Slyck Wagner Brown

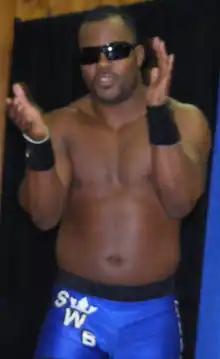
Brown in November 2010.

Wagner Brown (born September 5, 1979) is a Jamaican born professional wrestler, better known by his ring name, SWB or Slyck Wagner Brown. Brown currently wrestles on the Independent circuit in the Northeastern United States. Additionally, SWB was appointed head trainer at Killer Kowalski's school in Boston. Brown also had a longtime association with women's wrestler April Hunter. The duo held tag team titles together in Jersey All Pro Wrestling and Pro-Pain Pro Wrestling. Brown now runs his wrestling training school, Test of Strength, out of East Hartford, Connecticut and runs monthly shows.